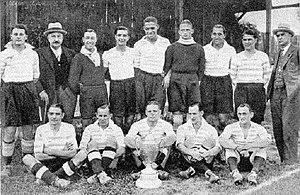
photo de l'équipe de football du Racing Club de Paris, vainqueur du doublé coupe-championnat de France en 1935-1936. Debout
Edmond Delfour, dit Monmond, né le 1ᵉʳ novembre 1907 à Ris-Orangis et mort le 19 décembre 1990 en Corse, est un footballeur international français reconverti entraîneur.
Le Racing Club de France Football abrégé en Racing CFF, couramment surnommé « Racing » et autrefois appelé « Racing Club de Paris», est un club fondé à Paris en 1896, en tant que section football du Racing Club de France, un club omnisports parisien créé le 20 avril 1882 et basé à Colombes dans le département des Hauts-de-Seine au nord-ouest de la capitale.